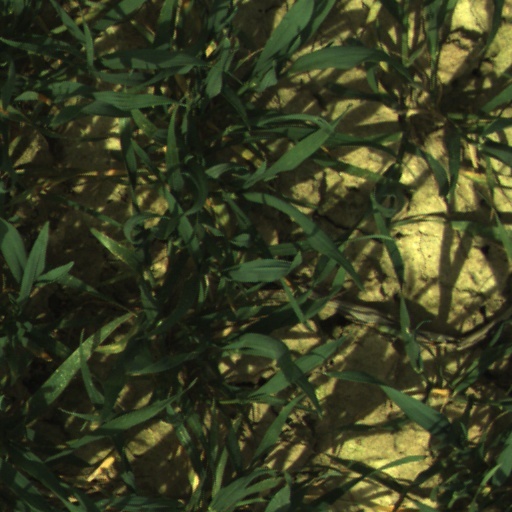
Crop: wheat